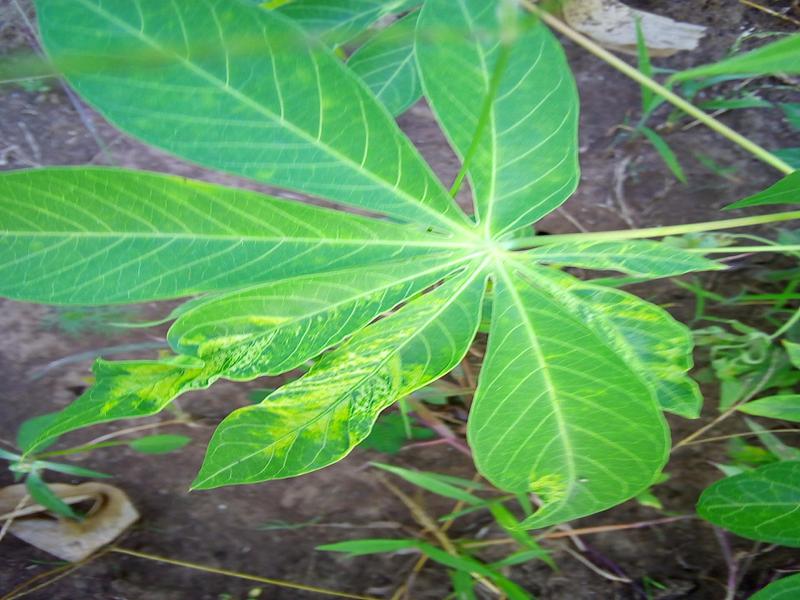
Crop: cassava
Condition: mosaic_disease